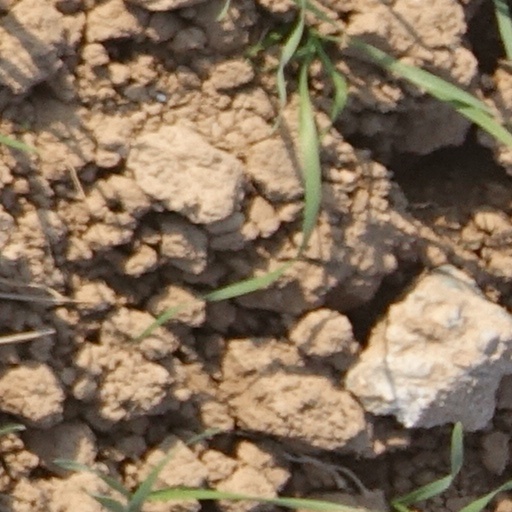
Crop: wheat